Alpokalja

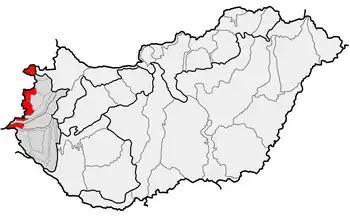
Location of Alpokalja (in red) within physical subdivisions of Hungary.

Alpokalja (English "feet of the Alps") is a mountainous region in western Hungary. Its highest point is Írott-kő at 882 metres above sea level. Although there are several lower mountains, the majority of the territory is hilly. Fir forests are characteristic to the region. Alpokalja contains two major but not very extensive mountain ranges: the Kőszeg Mountains and the Sopron Mountains. The Vas Hills and Balfi Hills are also considered part of the territory.